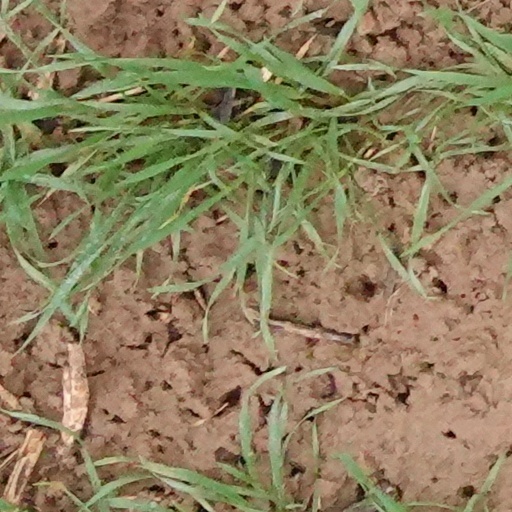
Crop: wheat